Alfred Hennequin

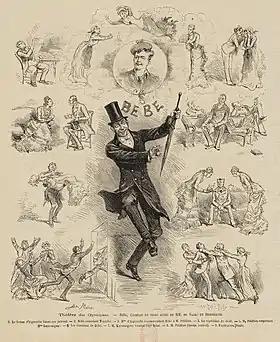
Black and white drawings of stage production: the main image is a man in top hat and morning coat dancing and brandishing a furled umbrella

Alfred Néoclès Hennequin (13 January 1842 – 7 August 1887) was a Belgian playwright, best known for his farces. Born in Liège, Hennequin was trained there as an engineer, and was employed by the national railway company. In his spare time he wrote plays, and in 1870 had a success in Brussels with his farce "Les Trois chapeaux" (The Three Hats). He moved to Paris in 1871 and became a full-time playwright. Between 1871 and 1886 he wrote a series of comic plays, including "Le Procès Veauradieux" (The Veauradieux Trial, 1875), "Les Dominos roses" (The Pink Dominos, 1876), "Bébé" (Baby, 1877) and "La Femme à papa" (Father's Wife, 1879). Most of his plays were co-written with collaborators including Alfred Delacour and Albert Millaud and, in his last play, his son Maurice.